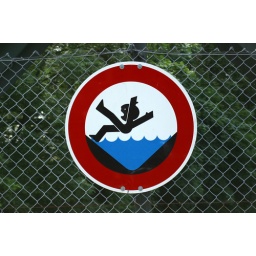
Found on a bridge crossing the main river in Munich.